Edith Starr Miller

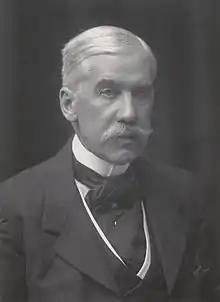
Photograph of her husband, Almeric Paget, 1st Baron Queenborough, in 1921.

Edith was born in Newport, Rhode Island, on July 16, 1887. She was the only child of William Starr Miller II (1856–1935) and Edith Caroline (née Warren) Miller. (1866–1944). Her father, a Harvard and Columbia Law School graduate, was a wealthy industrialist and real estate operator in New York City.